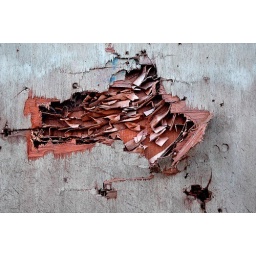
Bashed in plywood door of maybe electric box puckpool park